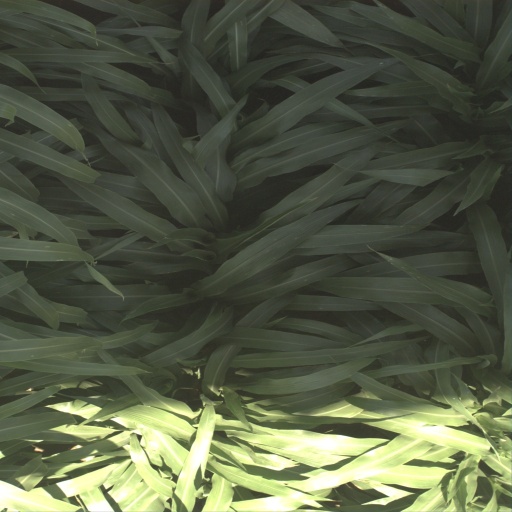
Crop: sorghum